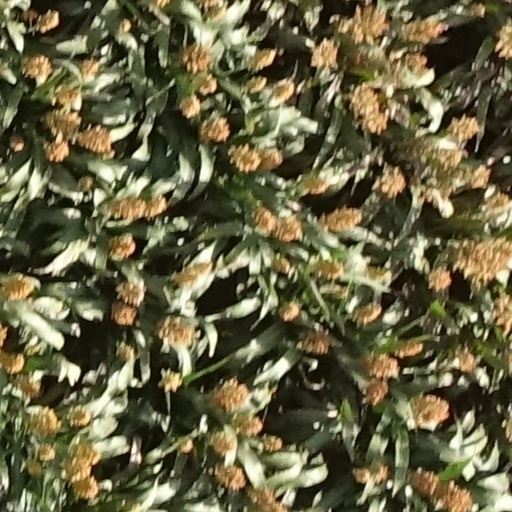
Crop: sorghum